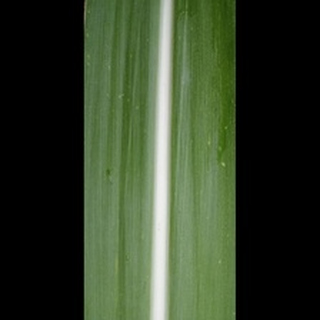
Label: healthy_sugarcane